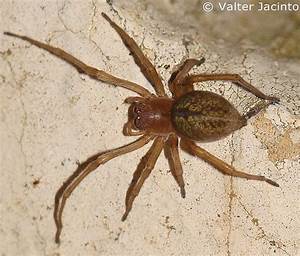
Label: ragno